Nord Aviation CT20

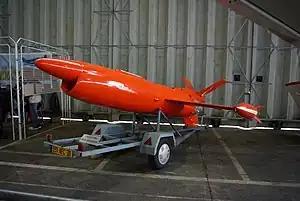
A CT20 restored by the Musée des ailes anciennes in Toulouse, France

The Nord Aviation CT20 was a French turbojet-powered radio-controlled target drone introduced in 1957. Developed from the Arsenal / S.F.E.C.M.A.S. T.5.510, the CT.20 was built by Nord Aviation and powered by a Turbomeca Marboré II engine, providing a top speed of and a flying time of 55 to 60 minutes. It has been noted for its similarity to the Ryan Firebee. The unmanned drone was used in the development of air-to-air missiles following the Second World War.